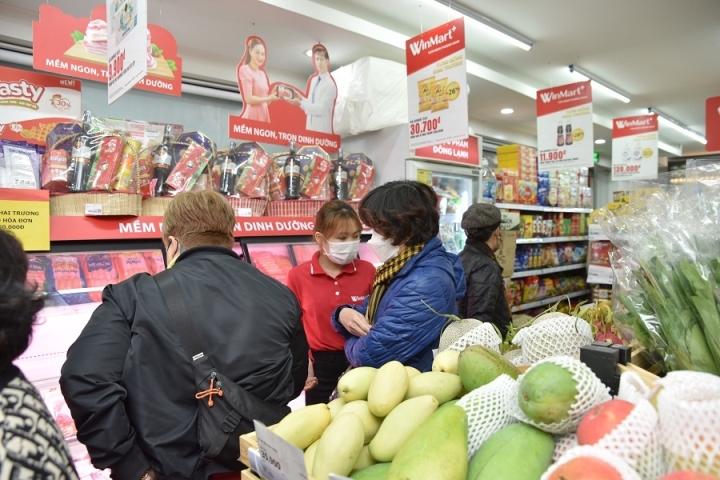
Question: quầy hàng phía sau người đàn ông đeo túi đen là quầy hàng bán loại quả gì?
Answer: quầy hàng bán quả xoài